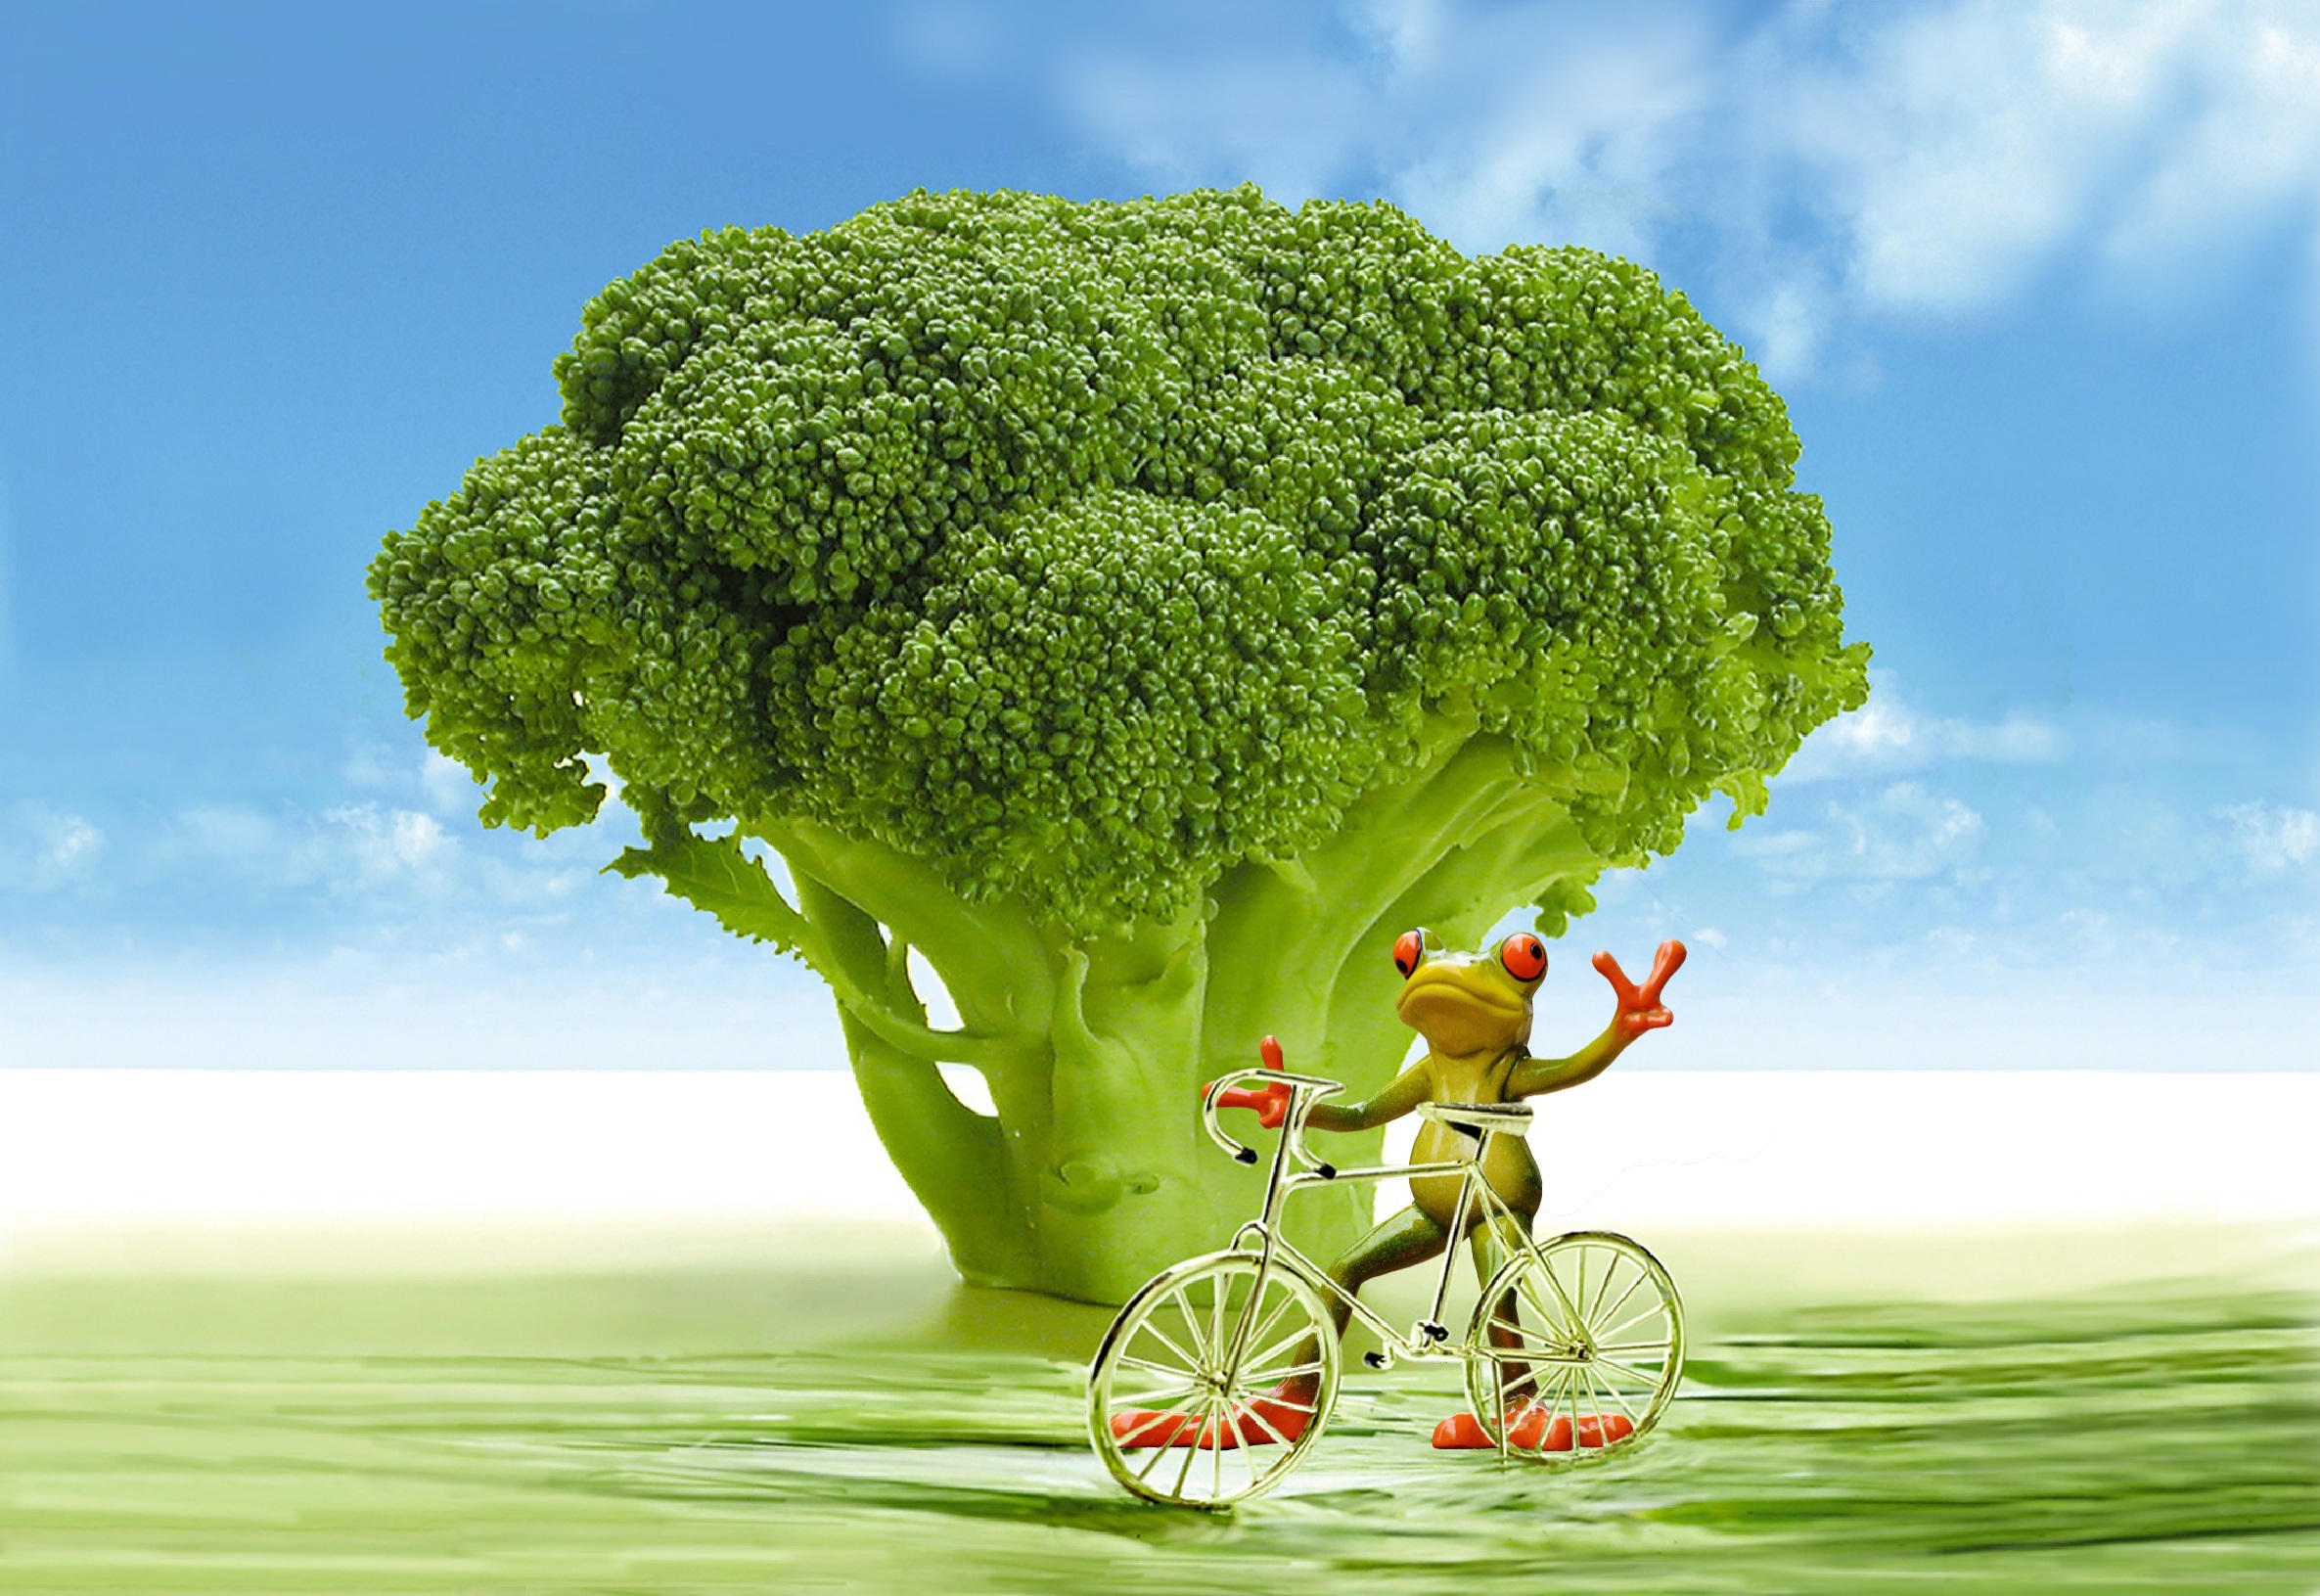
grass, plant, white, field, fruit, leaf, flower, bike, cute, isolated, food, green, culinary, produce, vegetable, natural, kitchen, soil, botany, frog, weight, colorful, healthy, snack, eat, lunch, delicious, fitness, broccoli, cook, stalk, calories, garnish, nutrition, vegetables, dinner, funny, supermarket, raw, fiber, slim, loss, diet, vitamins, frisch, gastronomy, bless you, ecosystem, brassica, products, gut, ingredients, bio, remove, appetite, nourishing, mustard plant, picked up